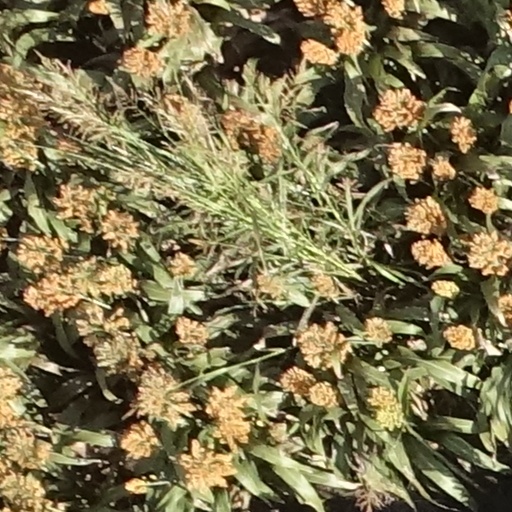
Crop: sorghum